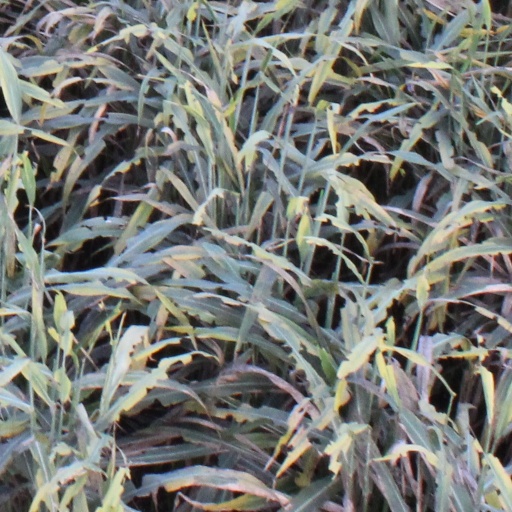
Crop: sorghum